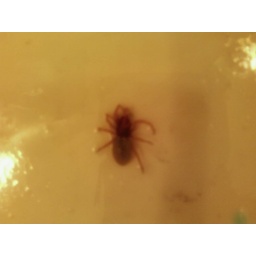
Crazy red spider in my kitchen sink